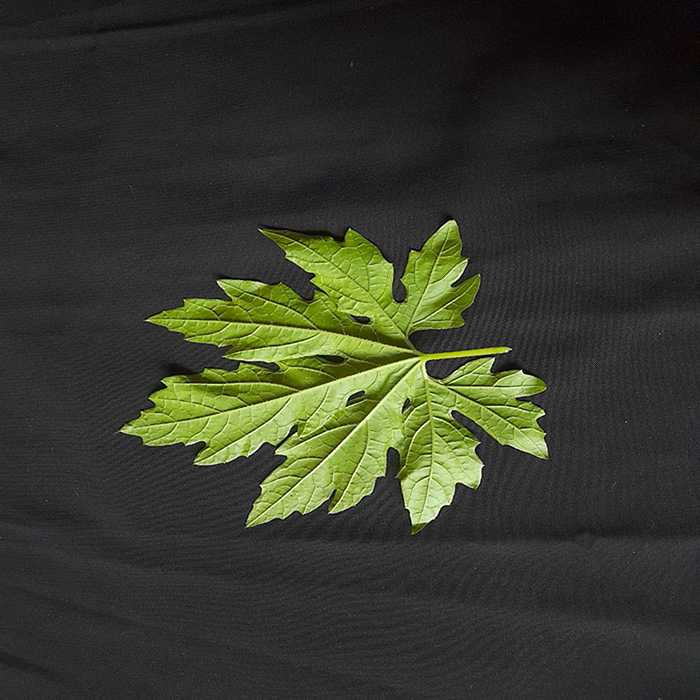
Plant: Bitter Gourd
Label: Fresh leaf